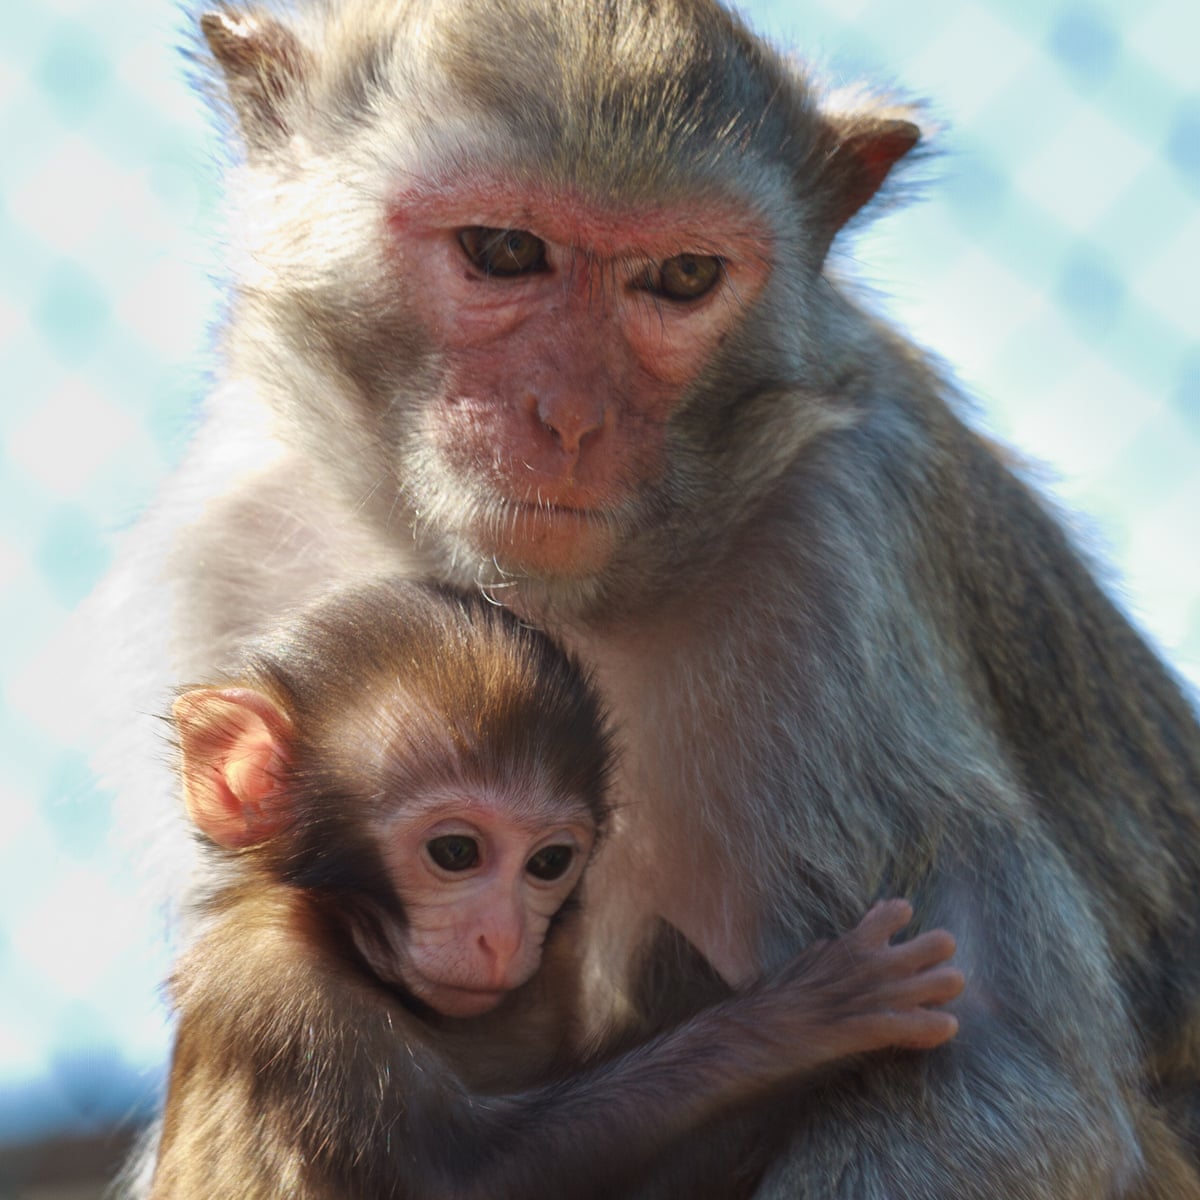
Adjective: younger
Antonym: older